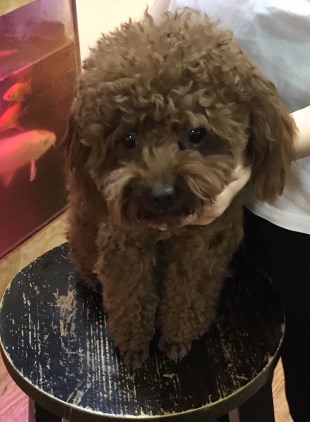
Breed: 7449-n000128-teddy